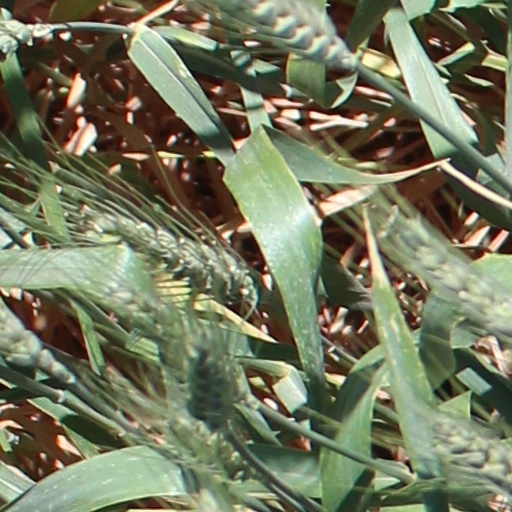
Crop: wheat